HMS Lightning (1876)

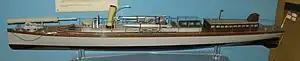
A model of HMS "Lightning"

As originally built, "Lightning" had two drop collars to launch torpedoes; these were replaced in 1879 by a single torpedo tube in the bow. She also carried two reload torpedoes amidships.